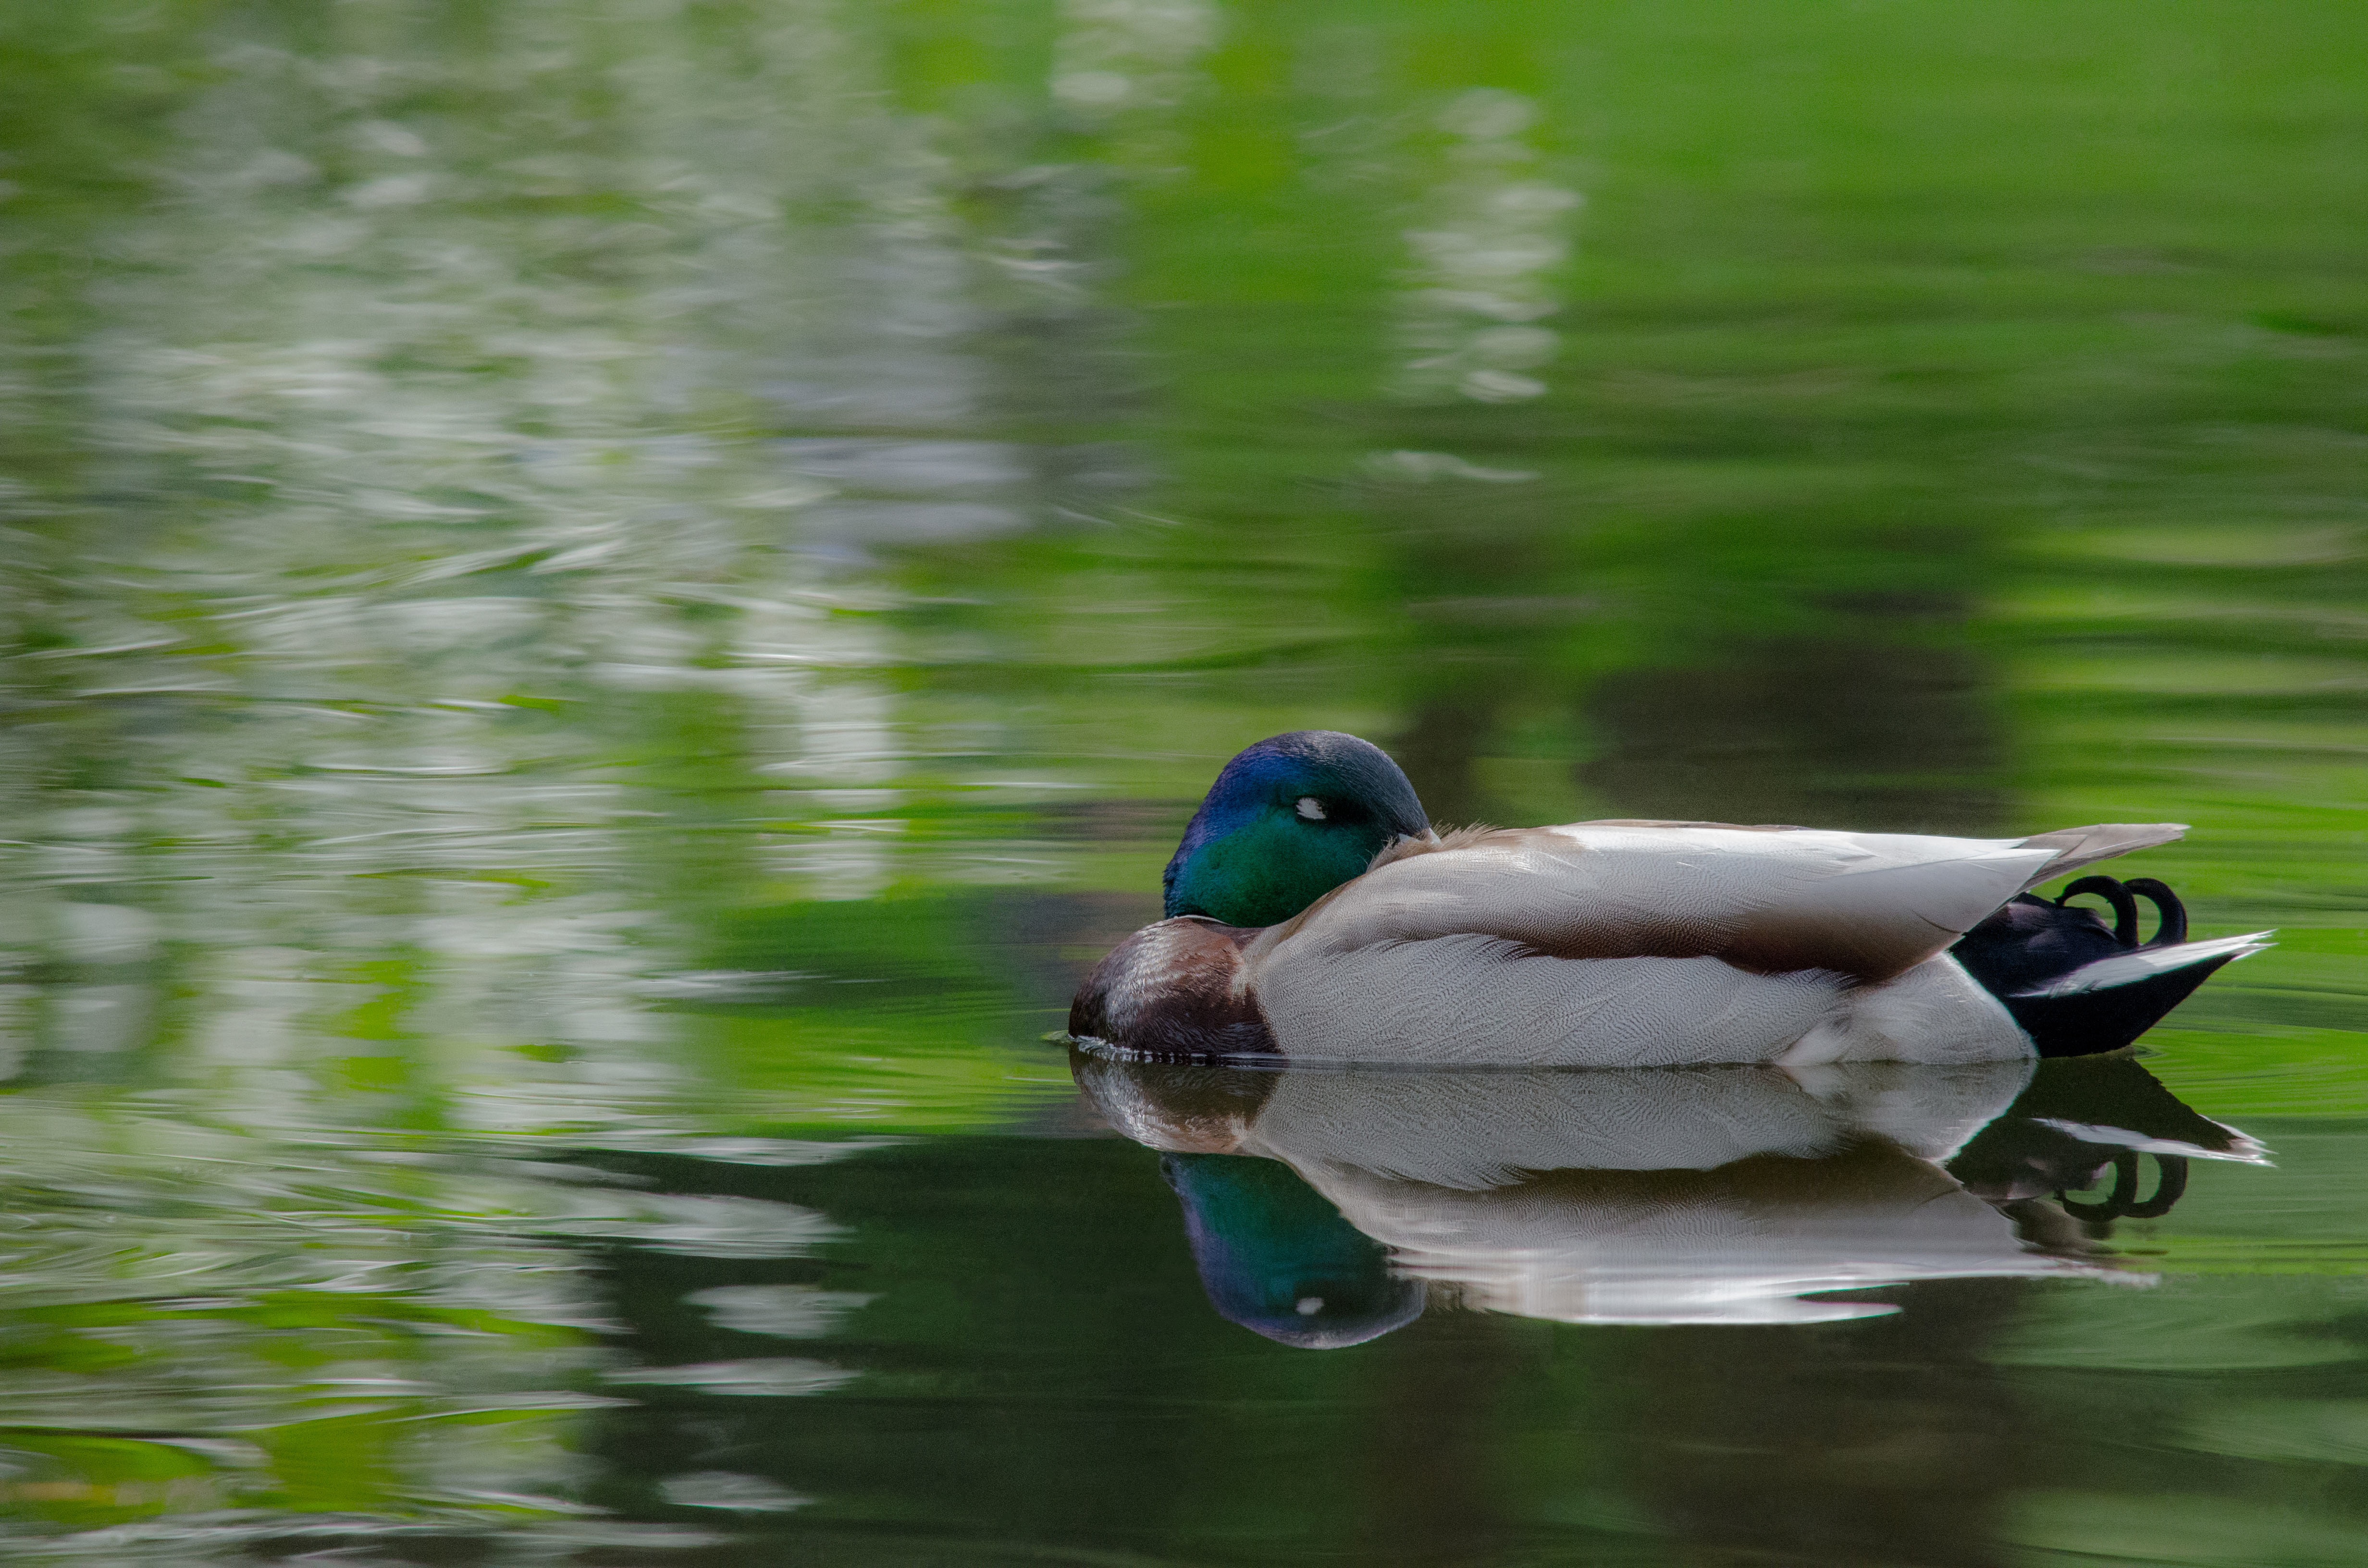
water, nature, bird, wing, pond, wildlife, green, reflection, beak, fauna, poultry, duck, vertebrate, waterfowl, water bird, mallard, ducks geese and swans